Combtooth blenny

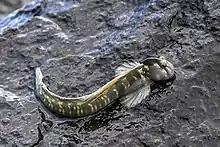
Combtooth blenny ("Alticus anjouanae"), La Réunion

Combtooth blennies are blenniiformids; percomorph marine fish of the family Blenniidae, part of the order Blenniiformes. They are the largest family of blennies with around 401 known species in 58 genera. Combtooth blennies are found in tropical and subtropical waters in the Atlantic, Pacific and Indian Oceans; some species are also found in brackish and even freshwater environments.